The Magic House, St. Louis Children's Museum

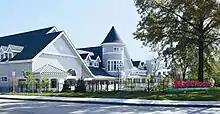
The Magic House from Kirkwood Road

The Magic House is a not-for-profit children's museum located in Kirkwood, Missouri, just outside St. Louis. The Magic House opened as a children's museum in 1979 with the mission of engaging children in hands-on learning experiences that encourage experimentation, creativity and the development of problem-solving skills within a place of beauty, wonder, joy and magic. Since the opening of the Museum in 1979, The Magic House has undergone a series of additions and renovations that have expanded the Museum space from 5,500 square feet to . The Magic House has gained recognition as one of the nation's top children's museums, and was ranked the nation's #1 attraction based on child appeal by Zagat U.S. Family Travel Guide. The Museum attracts more than 560,000 visitors per year and since its opening has been visited by more than 12 million people.